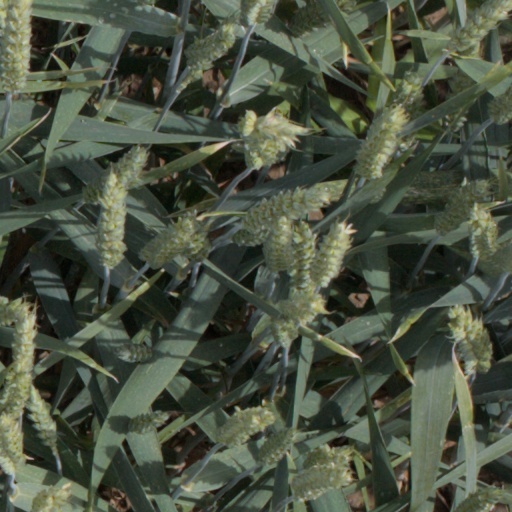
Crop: wheat